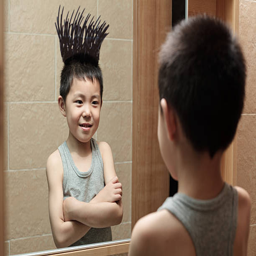
little boy 's graffiti in the bathroom mirror